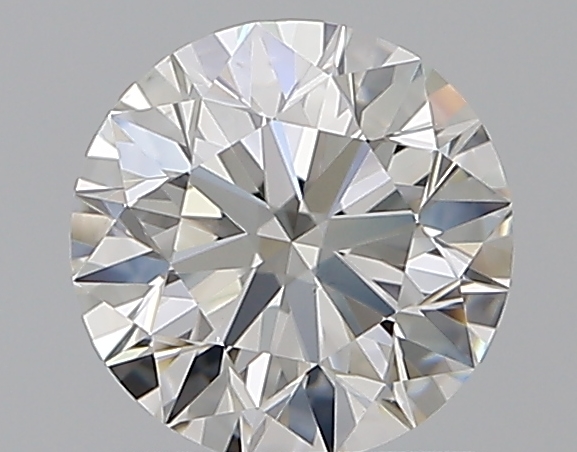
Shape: round
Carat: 1
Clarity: VS1
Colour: G
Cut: EX
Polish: EX
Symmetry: EX
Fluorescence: N
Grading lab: GIA
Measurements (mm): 6.33 x 6.37 x 3.99